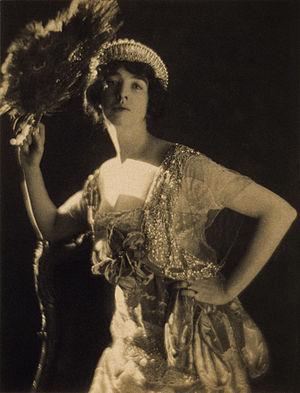
Gertrude Vanderbilt Whitney, née le 9 janvier 1875 à New York, décédée le 18 avril 1942 dans la même ville, est une sculptrice et une collectionneuse d'art et mécène. Elle fonde le Whitney Museum of American Art, en 1931.
Le baron Adolf Gayne de Meyer, né le 1ᵉʳ septembre 1868 dans le 16ᵉ arrondissement de Paris et décédé le 6 janvier 1946 à Los Angeles en Californie est un photographe d'origine allemande.